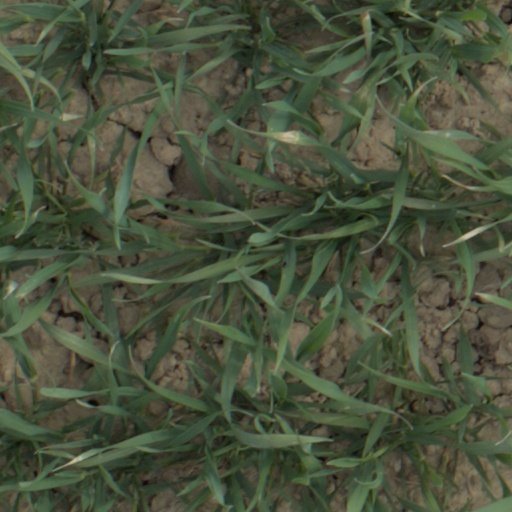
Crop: wheat